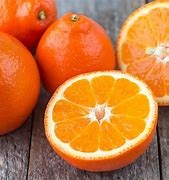
Label: mandarine